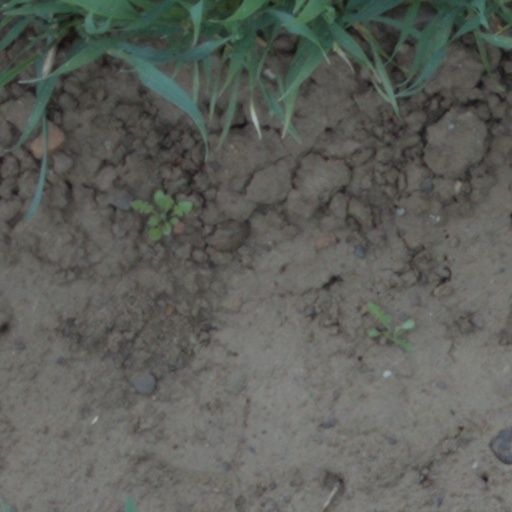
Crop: wheat